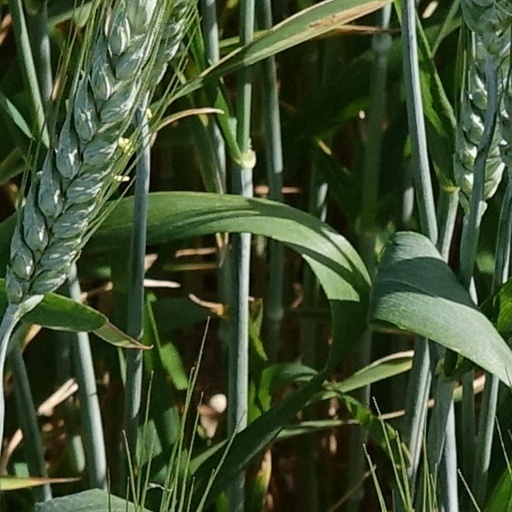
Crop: wheat